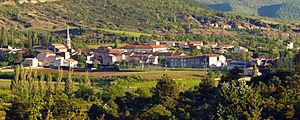
Lussas vue générale
Lussas est une commune française, située dans le département de l'Ardèche en région Auvergne-Rhône-Alpes.